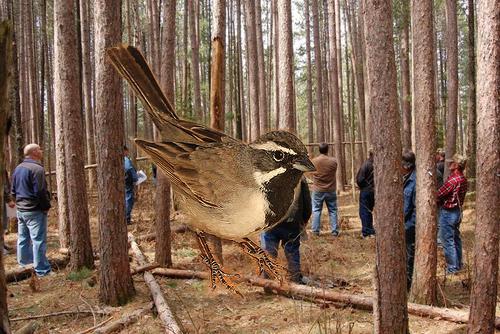
Bird species: Black_throated_Sparrow
Bird type: landbird
Background: land